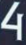
Number: 4